Style Savvy: Styling Star

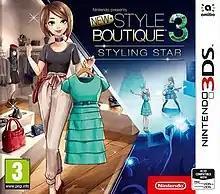
European cover art

Style Savvy: Styling Star, known as Nintendo Presents: New Style Boutique 3 - Styling Star in the PAL region, is a fashion simulation game published by Nintendo for the 3DS. It was developed by Syn Sophia, who also developed the other games in the "Style Savvy" series. It was released in Japan on November 2, 2017, in Europe on November 24, 2017, in Australia on November 25, 2017, and in North America on December 25, 2017. The game had a physical retail release in Japan, Europe and Australia, and is a digital-only release in North America.